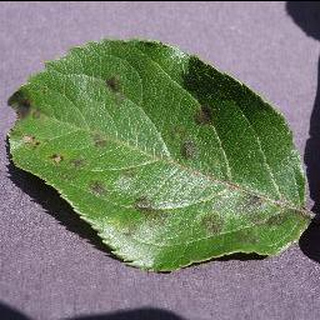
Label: apple_apple_scab